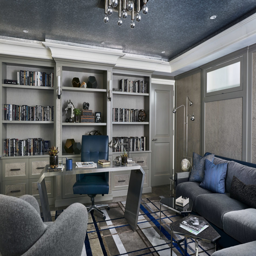
this undated photo provided by person shows a basement designed by thebased interior designer .